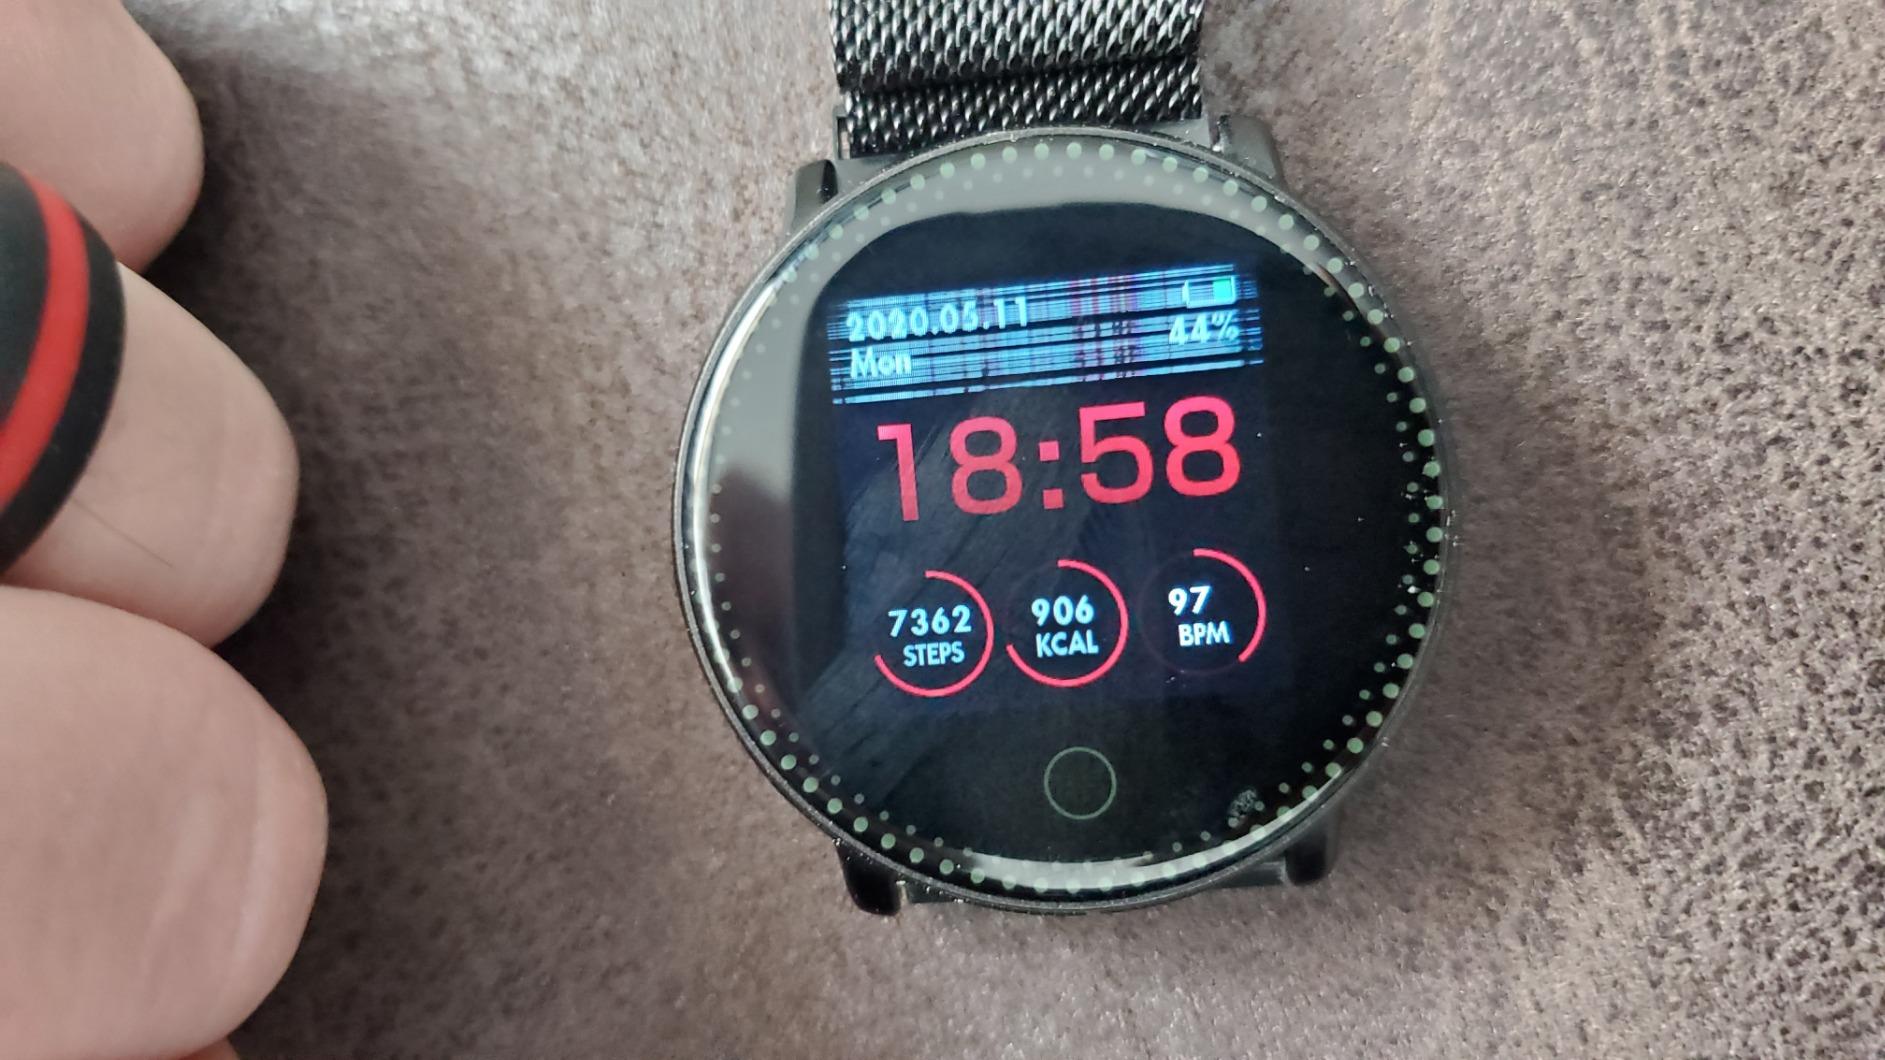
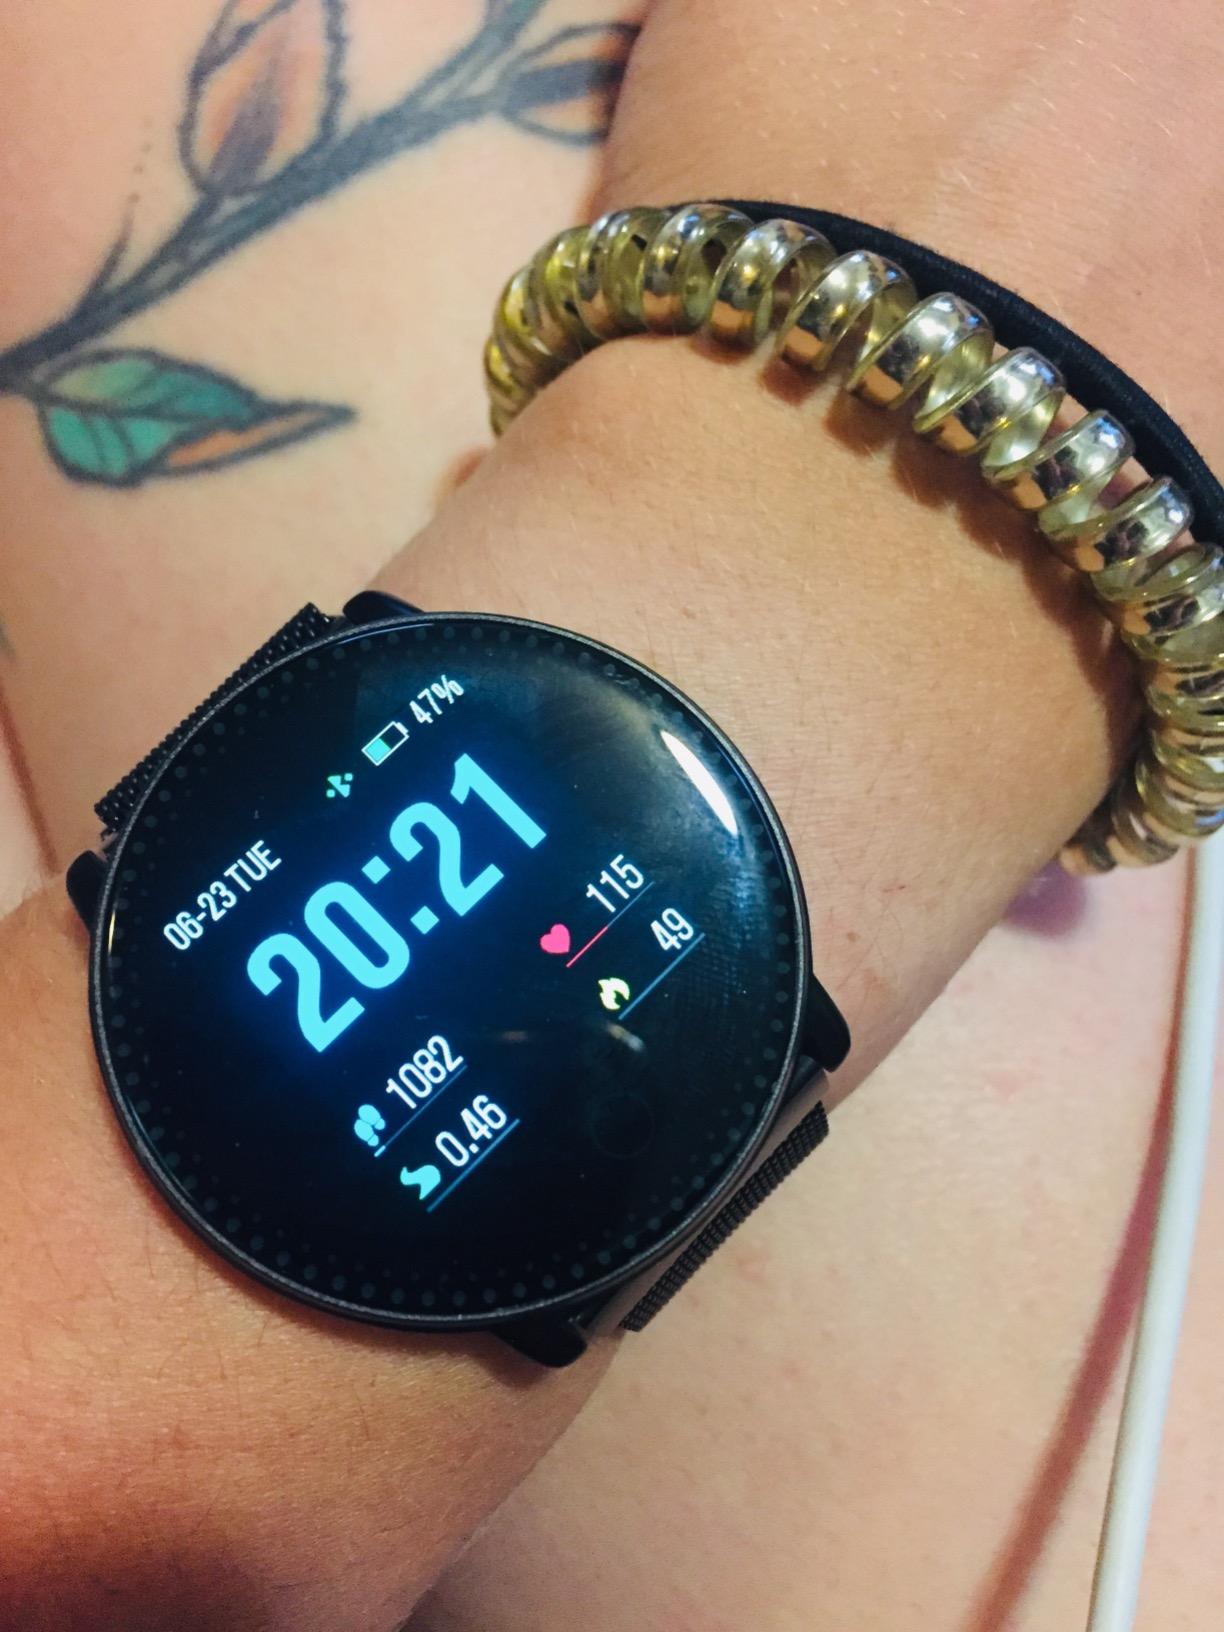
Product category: smartwatch
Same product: yes